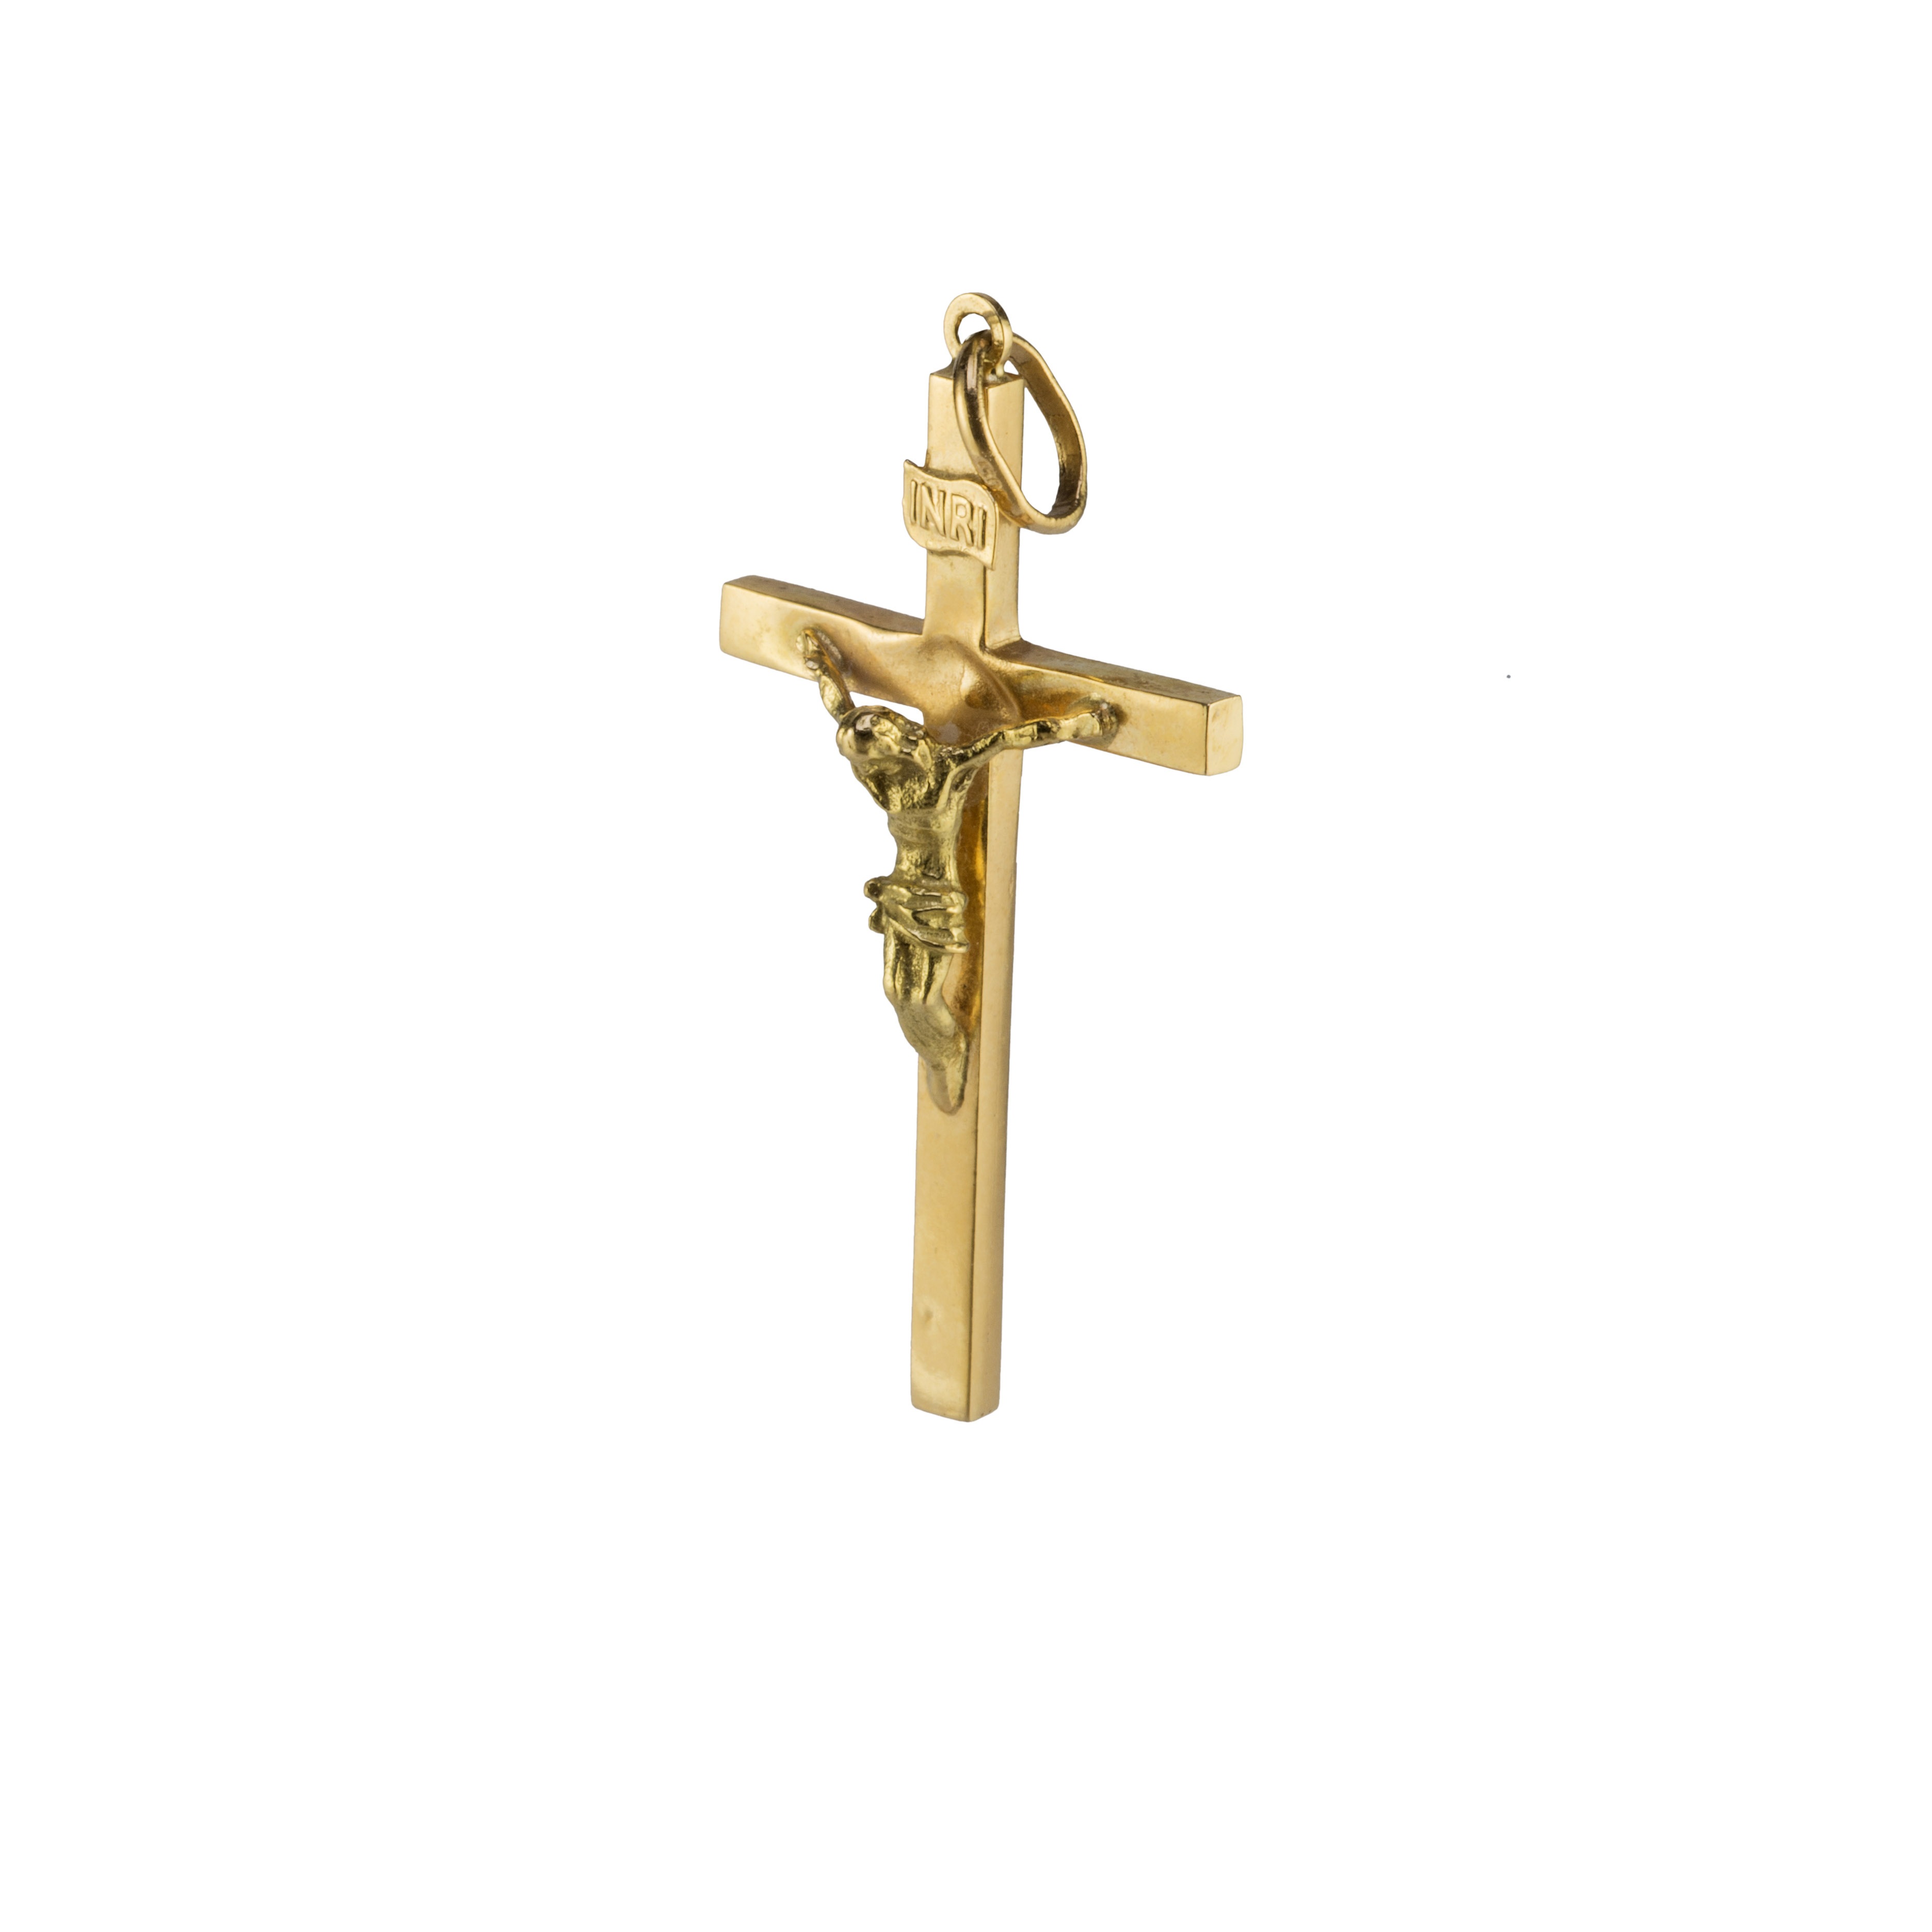
symbol, religion, cross, christ, gold, christianity, cruz, crucifix